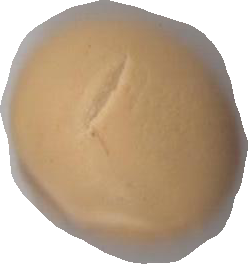
Variety: Dega